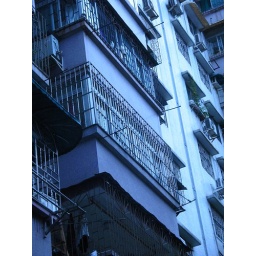
the window of my house in guangzhou, I have no key to get in this time